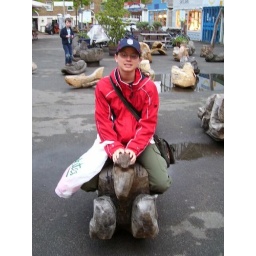
me on a rocking horse in a little area of wooden rocking animals